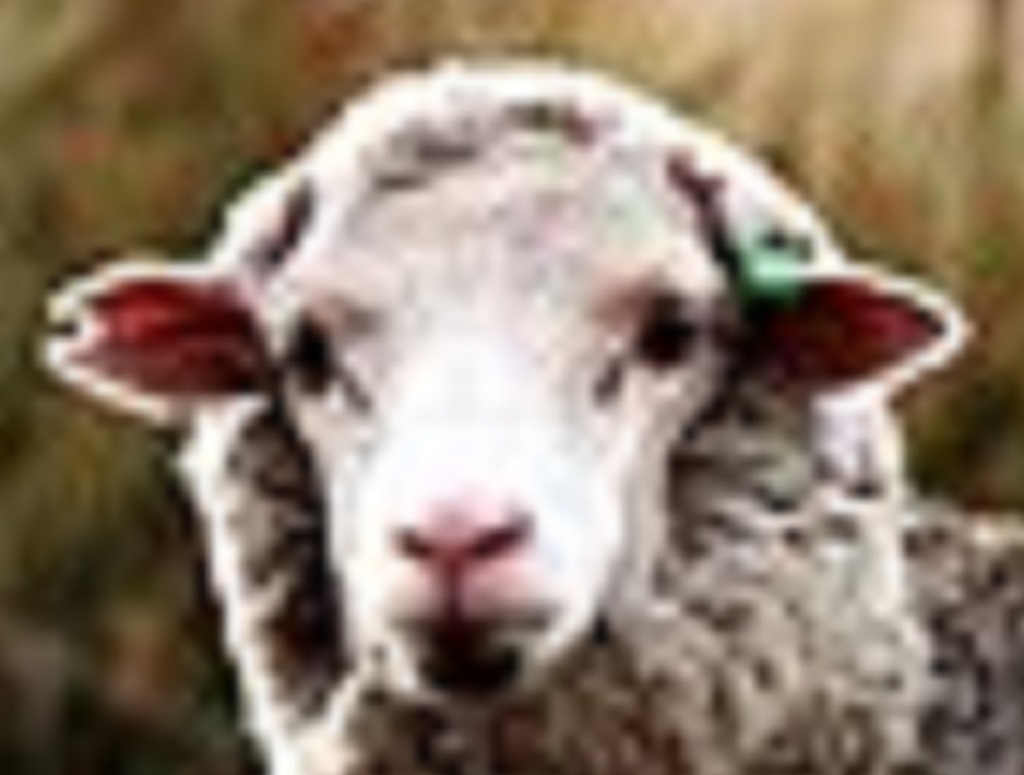
Label: no pain